Jeffree Star

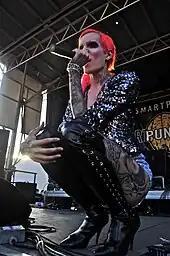
Star in July 2009

Star used MySpace to further both his music and his fashion design career. Using MySpace like a blog, Star shared his personal life, while also providing social commentary on "self-image and confidence", fame and beauty. Due to his use of several websites, Star already had a built-up fan base who signed up to join him on MySpace, giving his profile a large number of friends from its inception. His MySpace photoshoots would frequently gain over 50,000 comments. He also gained fame as one of the most popular independent artists, with the daily rankings placing him in the top tier on MySpace.